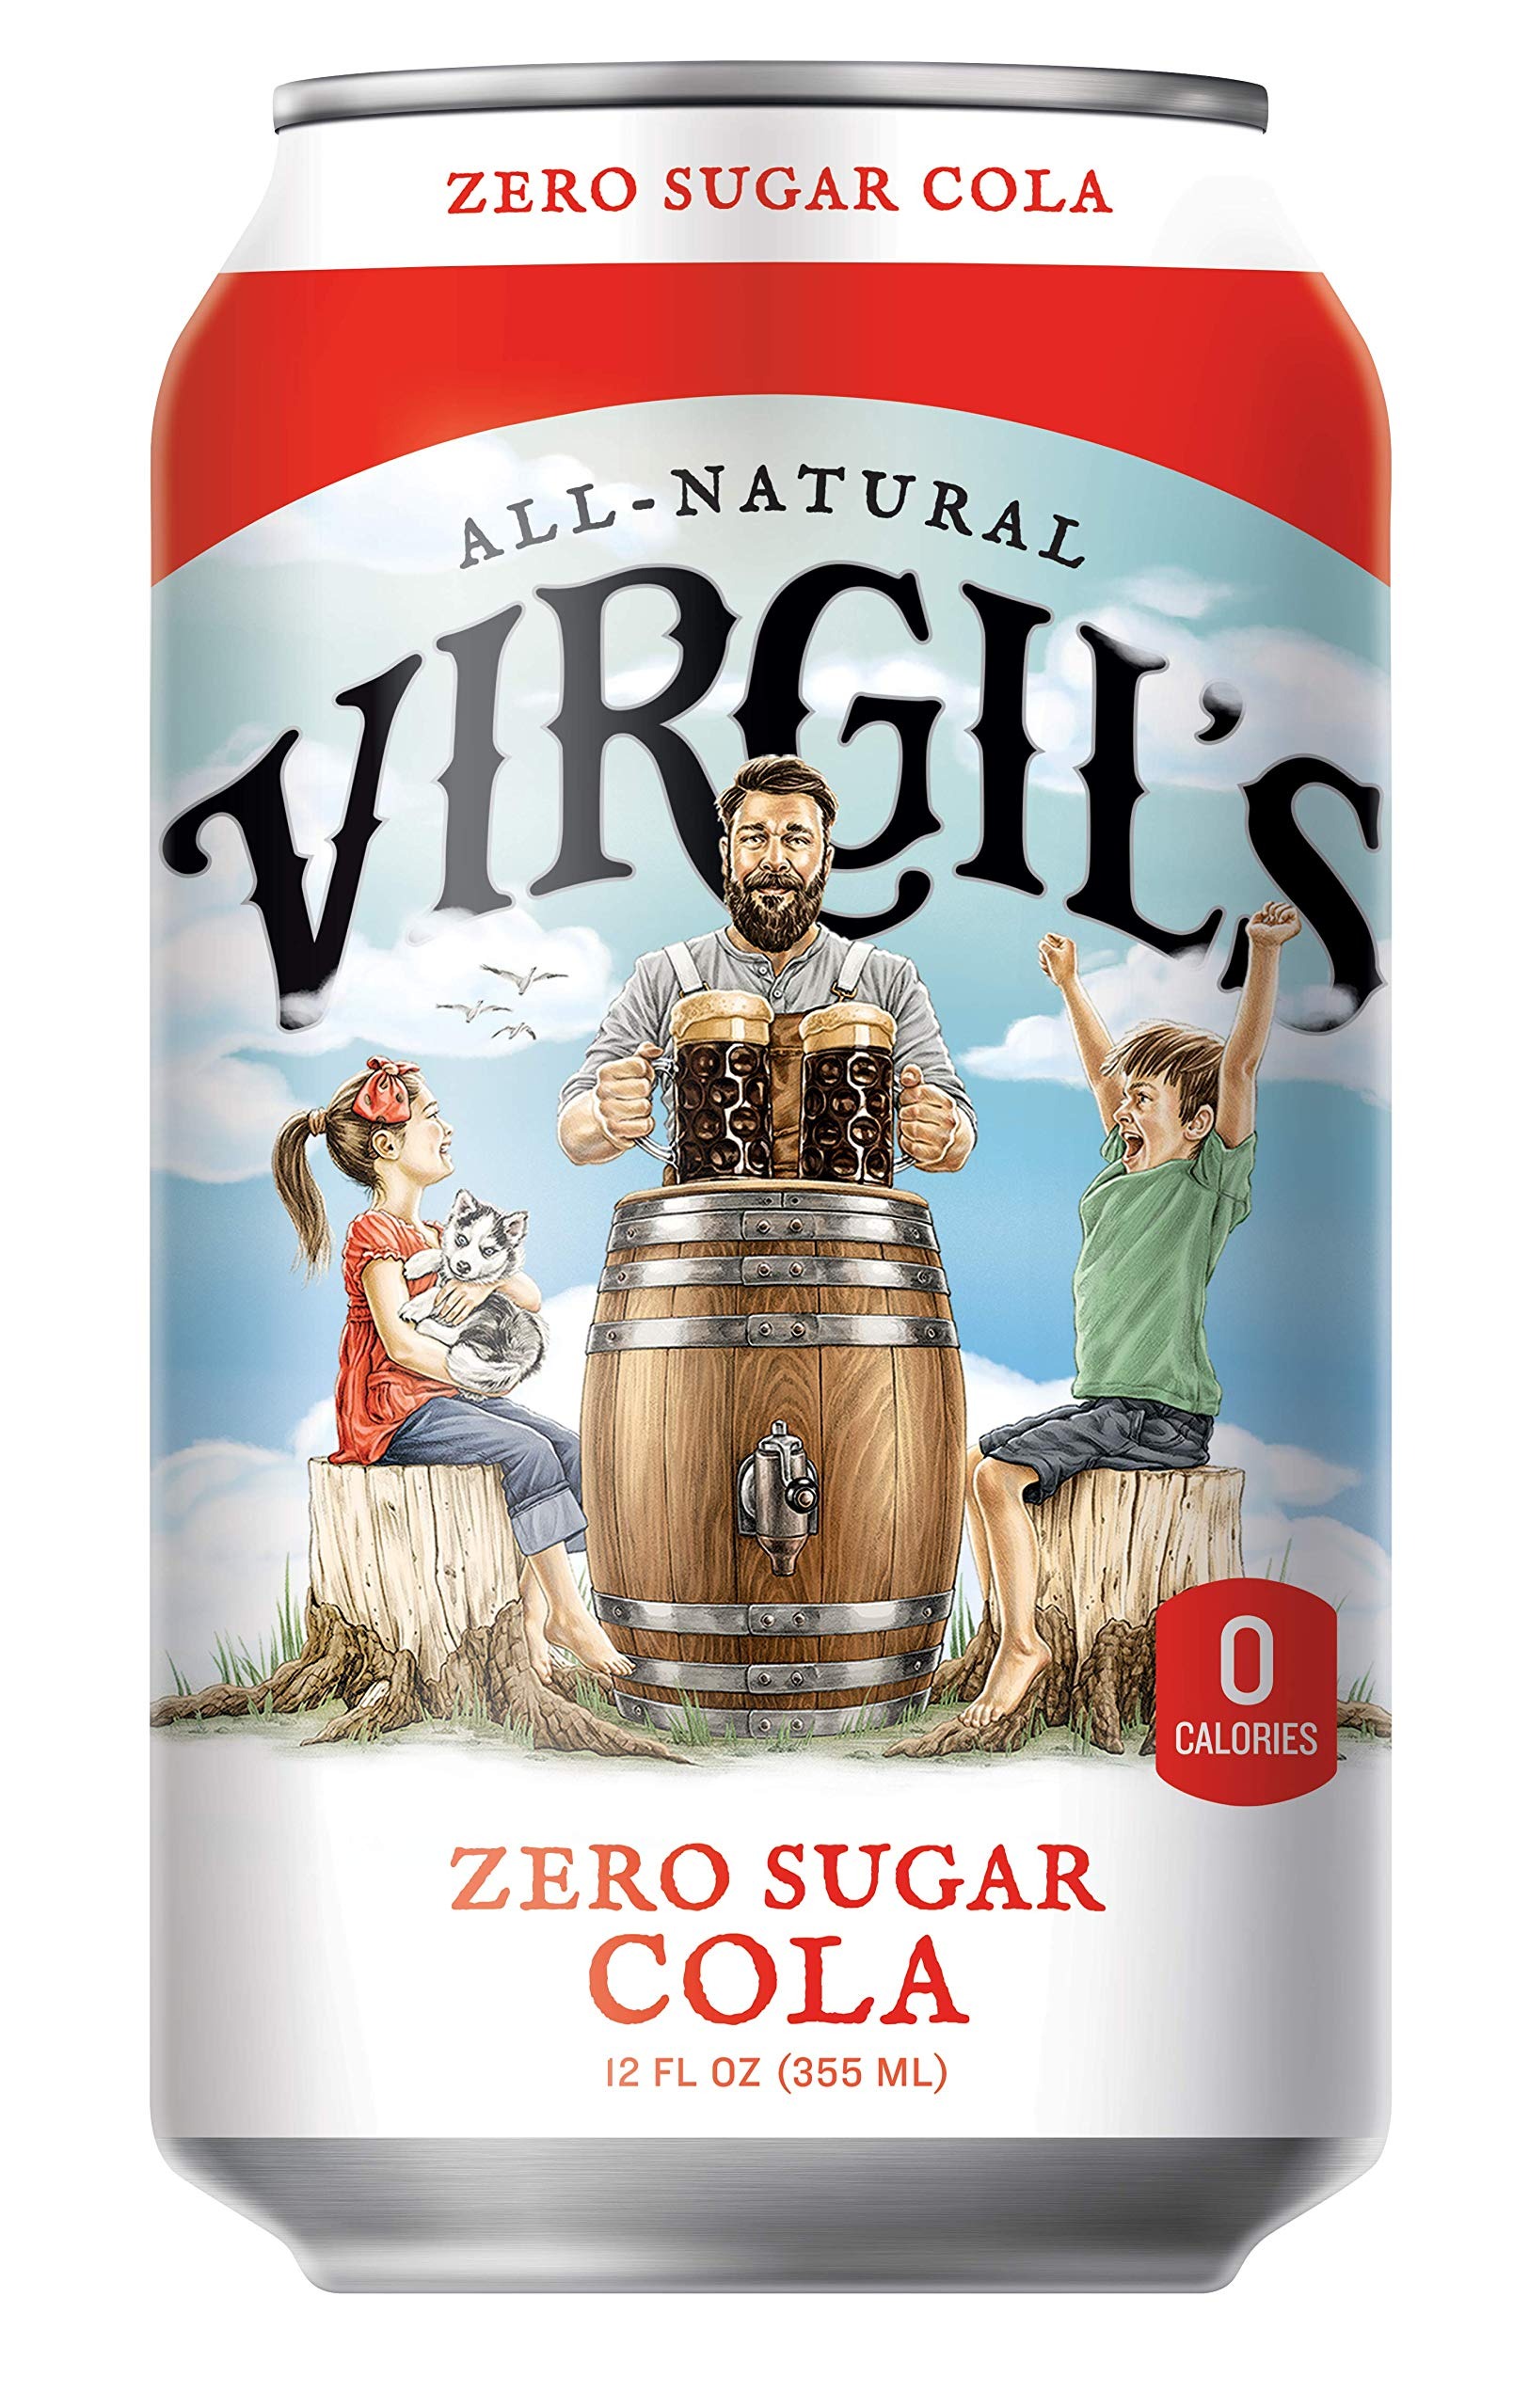
Item Name: Virgilâ€™s, Zero Sugar Cola, Great Tasting Zero Calorie Keto Friendly Soda (6-12oz cans)
Bullet Point 1: ZERO SUGAR BEVERAGE: The perfect zero sugar, zero-calorie drink made with a proprietary all-natural sweetener blend (erythritol, stevia, and monk fruit). Ketogenic diet certified, and perfect for diabetics or anyone who wants to enjoy refreshing soda without the guilt.
Bullet Point 2: NATURALLY BOLD : Virgil's uses the finest natural ingredients to make its beverages and steers clear of artificial preservatives, artificial flavors, GMO's and high-fructose corn syrup.
Bullet Point 3: HANDCRAFTED PERFECTION: Small batch brewed with a blend of the finest spices, herbs and fruit extracts, providing the bold, classic, rich flavor of traditionally-brewed cola. The result? A cola in a world of its own.
Bullet Point 4: A KETO FLOAT: Enjoy a classic float that is keto friendly! Pour Virgil's Zero Sugar Cola over a keto compliant vanilla ice cream for a cool, refreshing treat for summer BBQs, parties or... anytime.
Bullet Point 5: VIRGIL’S. SODA SMARTER : Great soda doesn’t need fake ingredients. Virgil’s is made by hand with handpicked natural ingredients. We obsess over the recipe and the process. All this makes the rich, complex flavors in our delicious handcrafted sodas.
Product Description: 0 calories. 0 Net Carbs per Serving: (Erythritol carbs have no calories or effect on blood sugar). Contains no gluten. Zero sugar. Contains no: preservatives or caffeine. Non GMO Project verified. nongmoproject.org. New. 0 anything artificial. 0 aspartame Sucralose. 0 guilt. Great taste. Believe the unbelievable. Virgil's expertly blends the finest natural ingredients, several natural oils and spices to create this genius root beer. There's a certain indescribable feeling you get when you crack open a cold bottle of Virgil's Zero Sugar, and nothing else comes close. After years of meticulous experimentation, Virgil's has unlocked the secret to great taste with zero sugar using a proprietary blend of natural sweeteners. It may sound too good to be true, but take a sip and you'll believe the unbelievable! www.virgils.com. (at)drinkvirgils. (hashtag)drinkvirgils. Consumer Inquiries: consumer(at)reedsinc.com. / 201 Merritt 7, Norwalk, CT 06851 / 1-800-99-REEDS. Root Beer; Black Cherry; Vanilla Cream; Orange; Lemon Lime.
Value: 72.0
Unit: Fl Oz

Price: 31.99